Honda City (AA)

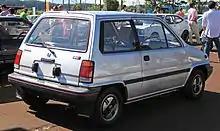
1983 Honda City R (rear view)

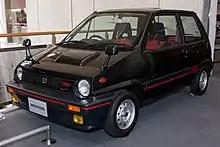
Honda City Turbo I

A light March 1985 facelift brought with it a new asymmetrical grille for non-Cabriolet models and some interior improvements. The E and E II models were replaced by the new E III, while a lower priced U model joined the lineup. The U was the only non-commercial City in Japan to be available with a four-speed manual. Naturally aspirated engines in the AA Citys also gained new fiber-reinforced metal (FRM) cylinder liners, a world first in series production. The E III, in addition to benefiting from the FRM cylinder liners, also had an electronically variable lean-burn engine. One month later, the R became available with the "Hypershift" transmission, a four-speed with an electronically controlled overdrive added to the second, third, and fourth gears - in essence creating a 7-speed gearbox.